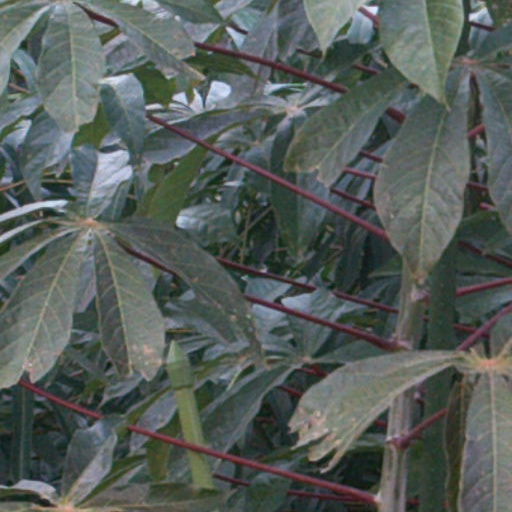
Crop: cassava